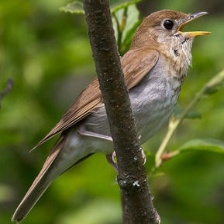
Species: VEERY
Scientific name: CATHARUS FUSCESCENS